Namma Metro

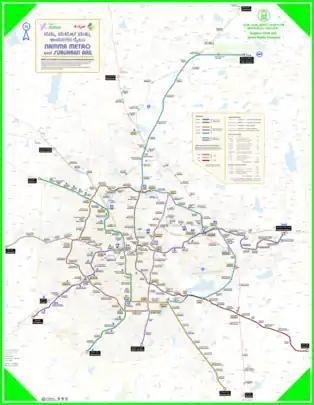
Map of Namma Metro with Phase 3 expansions overlaid with the proposed Bengaluru Suburban Railway

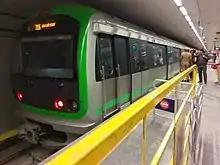
Namma Metro Green Line train

The State Town Planning Department had recommended looking into a mass rapid transit project, i.e. a metro for Bengaluru city, back in 1977. A high-level Committee had also agreed that a metro study was warranted and a team from Southern Railway (SR) was commissioned to do this in 1981. The Southern Railway team recommended a two-corridor metro, in length, in addition to commuter rail lines and a ring railway.